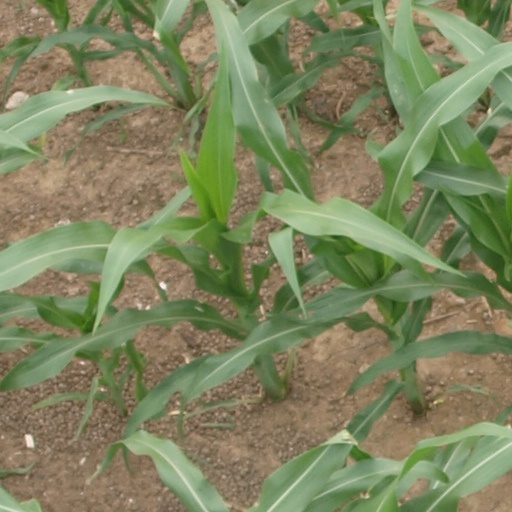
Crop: maize; corn